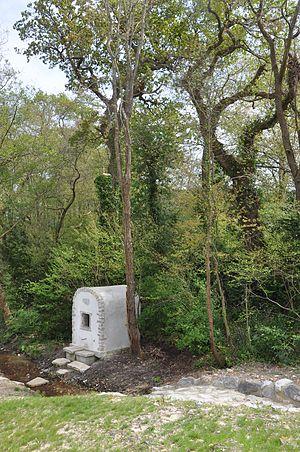
VALLON DE LATCHAGUE - ANGLET
Anglet est une commune française, située au bord de l'océan Atlantique, dans le département des Pyrénées-Atlantiques en région Nouvelle-Aquitaine.